Little Red Riding Hood (1997 film)

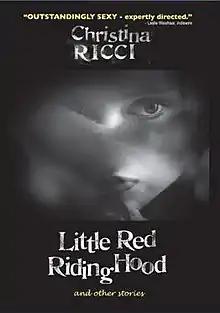
Film poster

Little Red Riding Hood is a 1997 black and white short film based on the traditional children's fairytale "Little Red Riding Hood". Written and directed by David Kaplan, it features Christina Ricci in the title role and Quentin Crisp as the narrator. The short film has influences from "The Story of the Grandmother".